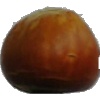
Label: Nut Forest 1